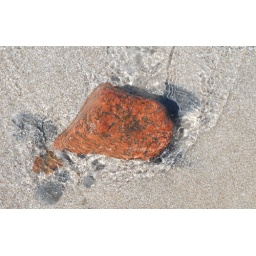
Walking on a nice sand beach in bare feet. Warm clear water, gentle waves.